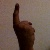
The image shows a hand gesture representing the number 1 in Indian Sign Language.